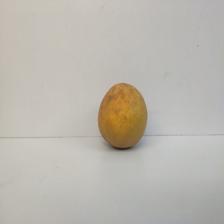
Size: Medium